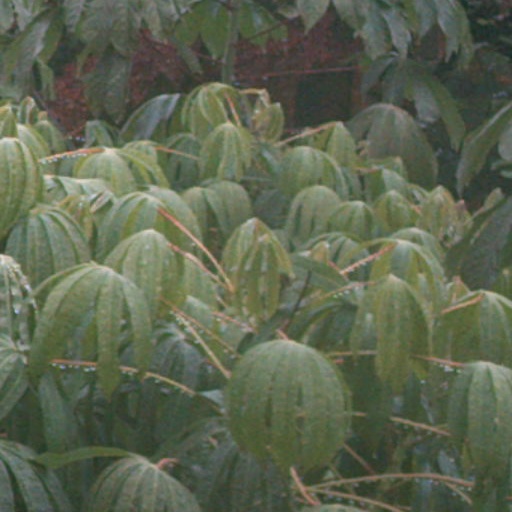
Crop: cassava